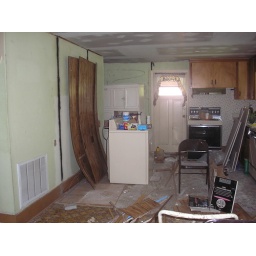
The wall on the left was floor to ceiling in that panelling.